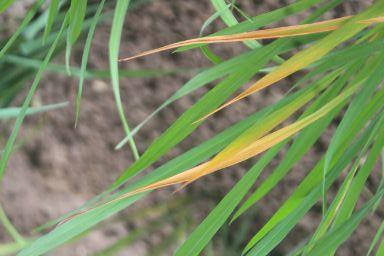
Disease: Tungro